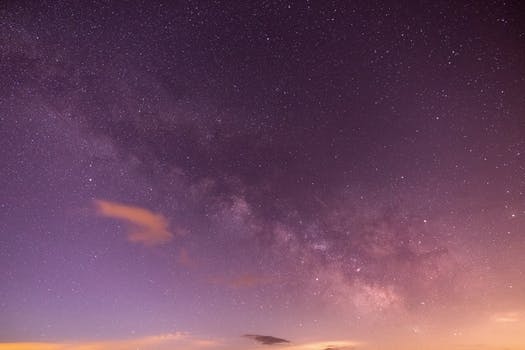
Label: No Watermark